William Conger

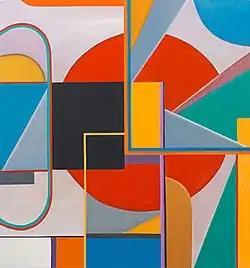
William Conger, "Say When", oil on canvas, 30" x 28", 2017

Intermittently, throughout his career, Conger has made and exhibited small paper and wood collages and gouache paintings. In 2010, he began showing very small gouache paintings—looser, immediate works that feature vital, cross-hatched strokes and serve as a form of experimentation. These works, and later paintings like "Say When" (2017), display a shift toward slightly shallower space and more geometric forms.